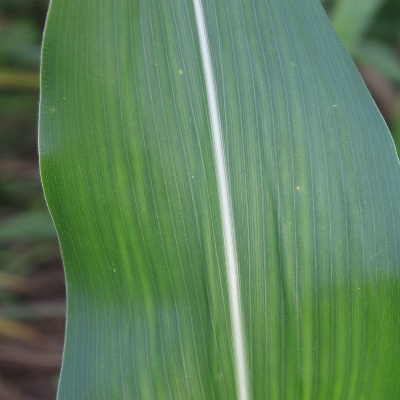
Crop: Maize
Condition: healthy